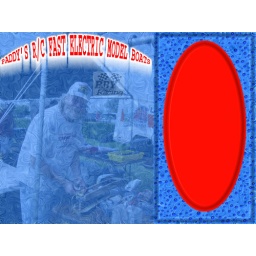
My new FE Model boat computer program. A work in progress